Fall River, Massachusetts

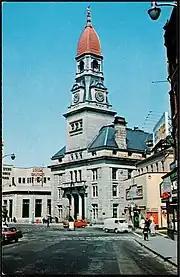
Old City Hall, demolished in 1962 for construction of Interstate 195

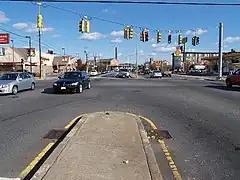
Plymouth Avenue in Fall River

Fall River rode a wave of economic prosperity well into the early 20th century. During this time, the city boasted a bustling downtown with several upscale hotels and theaters. As the city continuously expanded during the late 19th century, additional infrastructure such as parks, schools, streetcar lines, a public water supply, and sewerage system were constructed to meet the needs of its growing population.